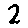
Label: 2